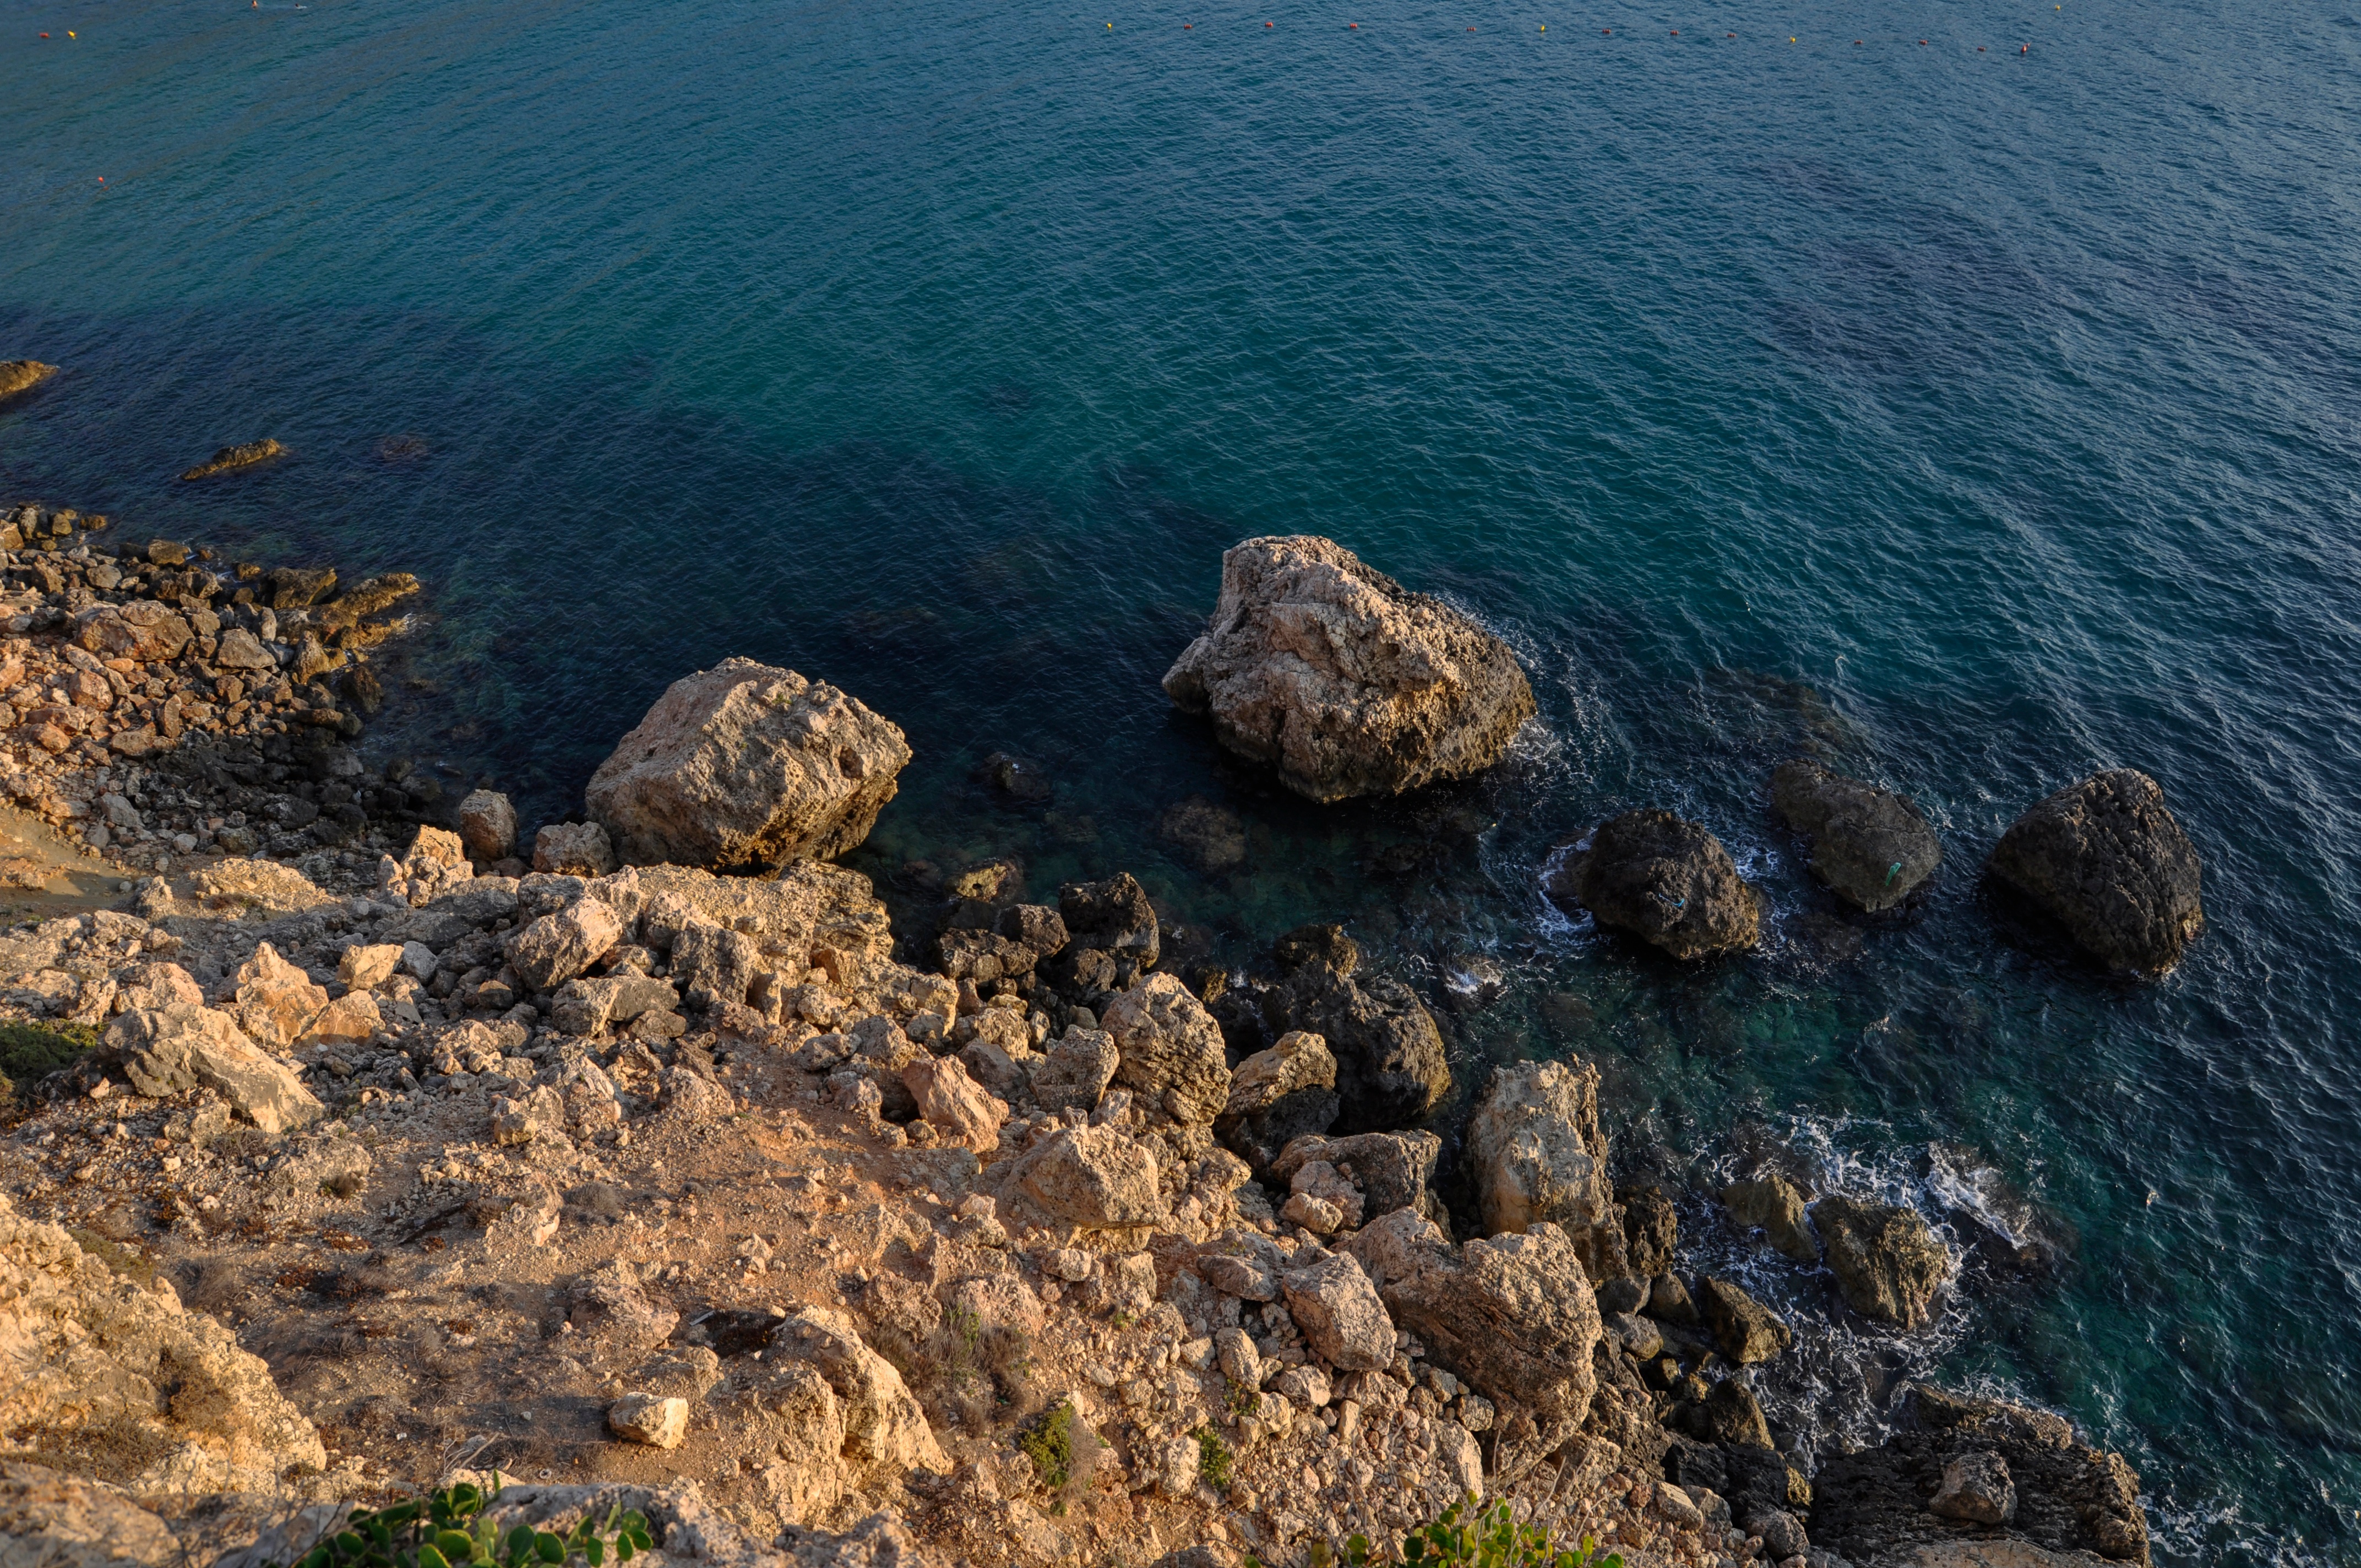
sea, coast, nature, rock, ocean, horizon, shore, cliff, bay, terrain, material, geology, cape, landform, geographical feature